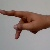
The image shows a hand gesture representing the letter 'P' in Indian Sign Language.